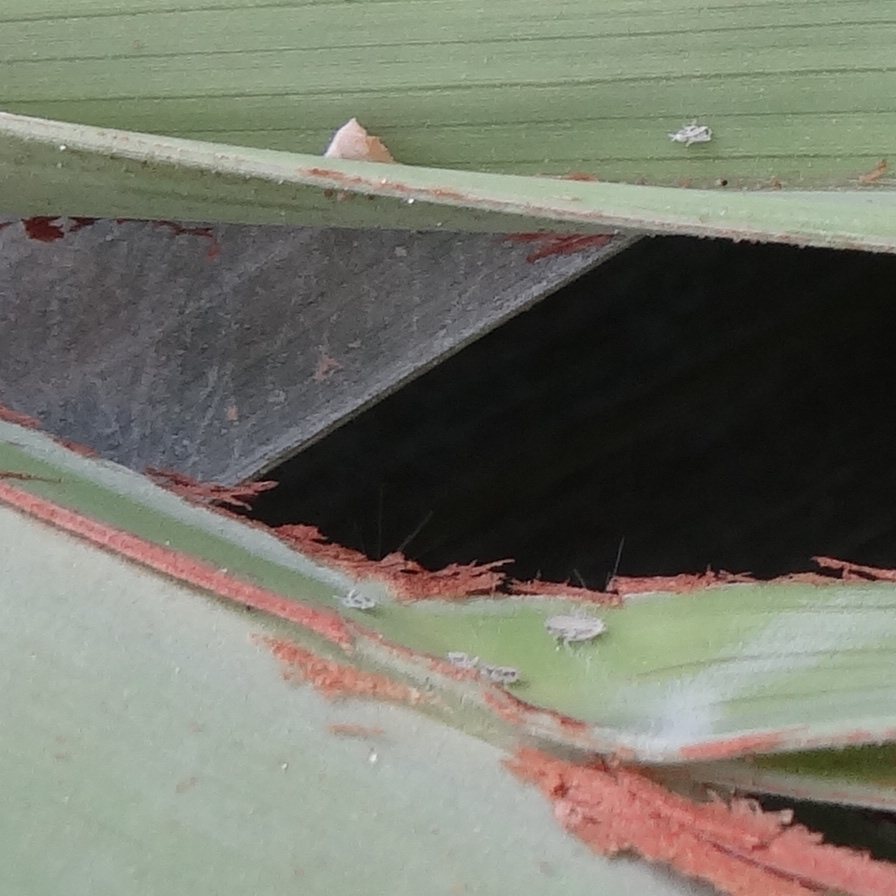
Label: Bug